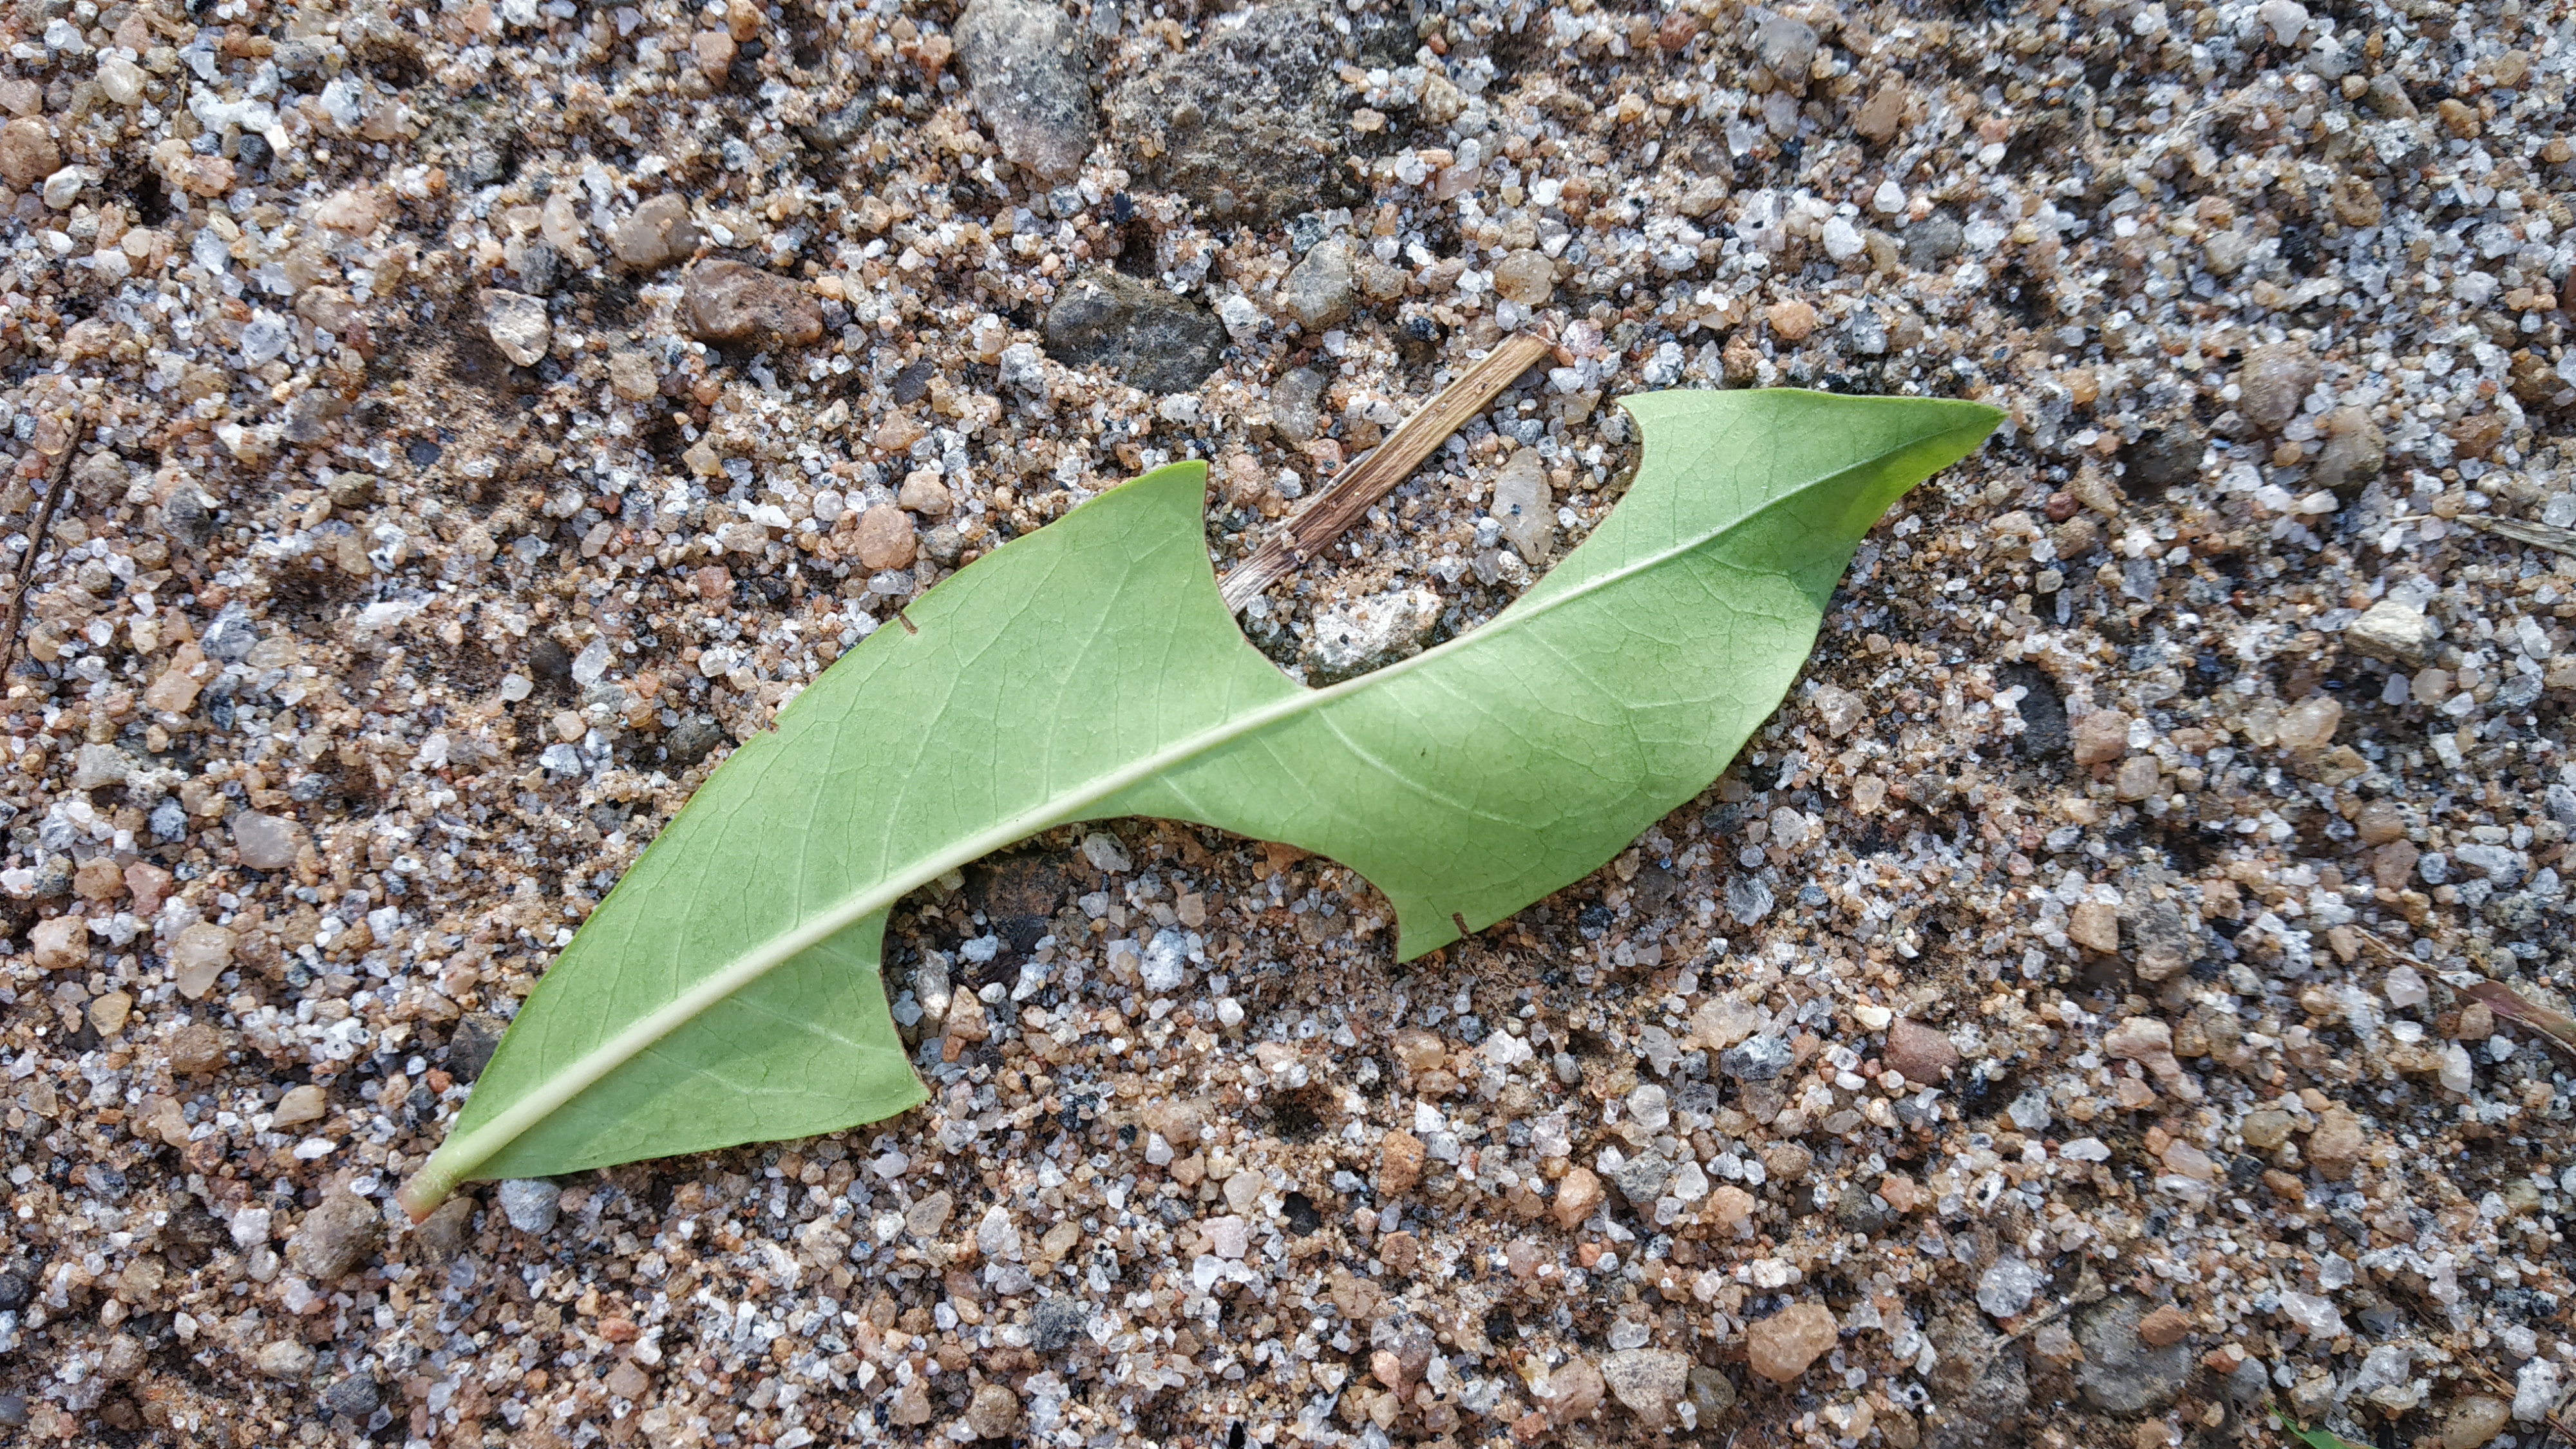
Plant: kepala